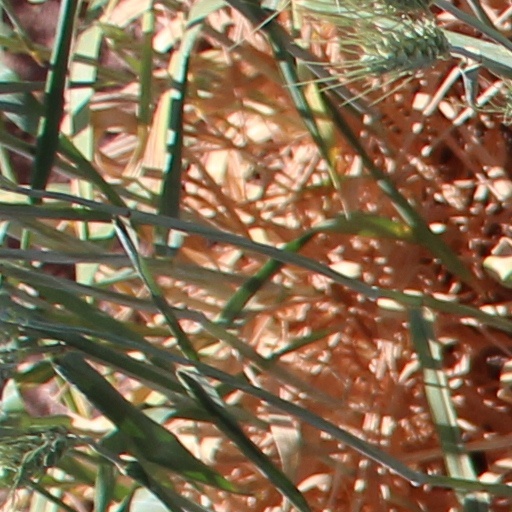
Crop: wheat